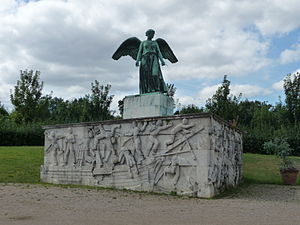
Kastellet / Monumenter og skulpturer omkring Kastellet
Kastellet er et citadel i København og et af de bedst bevarede fæstningsanlæg i Nordeuropa. Det blev bygget som en del af Københavns volde af Christian IV fra 1624. Det fremstår i dag som en femstjernet konstruktion. Fra vest og mod uret er de fem bastioner Kongens, Dronningens, Grevens, Prinsessens og Prinsens Bastion. Der er desuden tre raveliner og to contregarder. Kastellet har endog sin egen kirke, Kastelskirken og en mølle.